Tareco
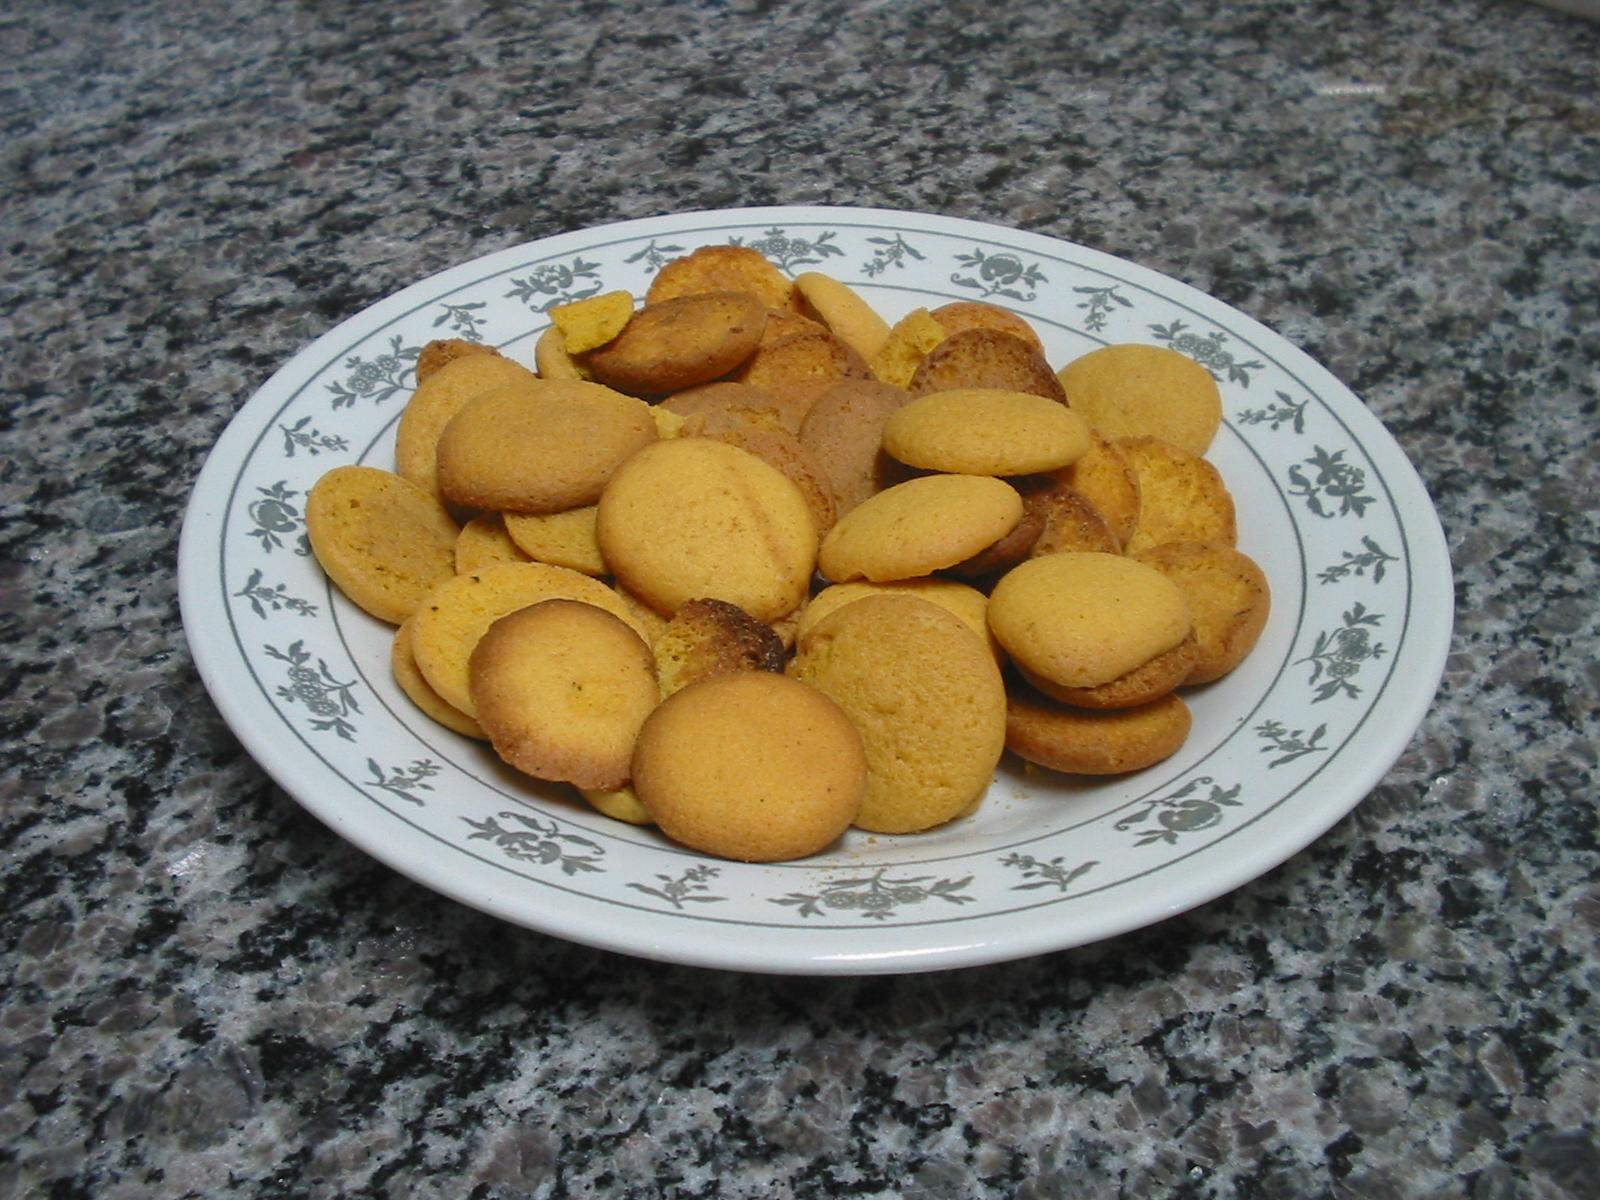
Also known as:
ar - Arabic: تاركو
es - Spanish: Tareco
pt - Portuguese: Tareco
Category: biscuit (tough biscuit)
Cuisine: Brazilian
Associated cuisines: Brazilian
Area: Pernambuco
Countries: Brazil
Region: South America, , , ,
The dish is a little tough biscuit, made of wheat flour, eggs and sugar; that, when put into the oven, get the disk shape.